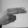
ASL letter: H